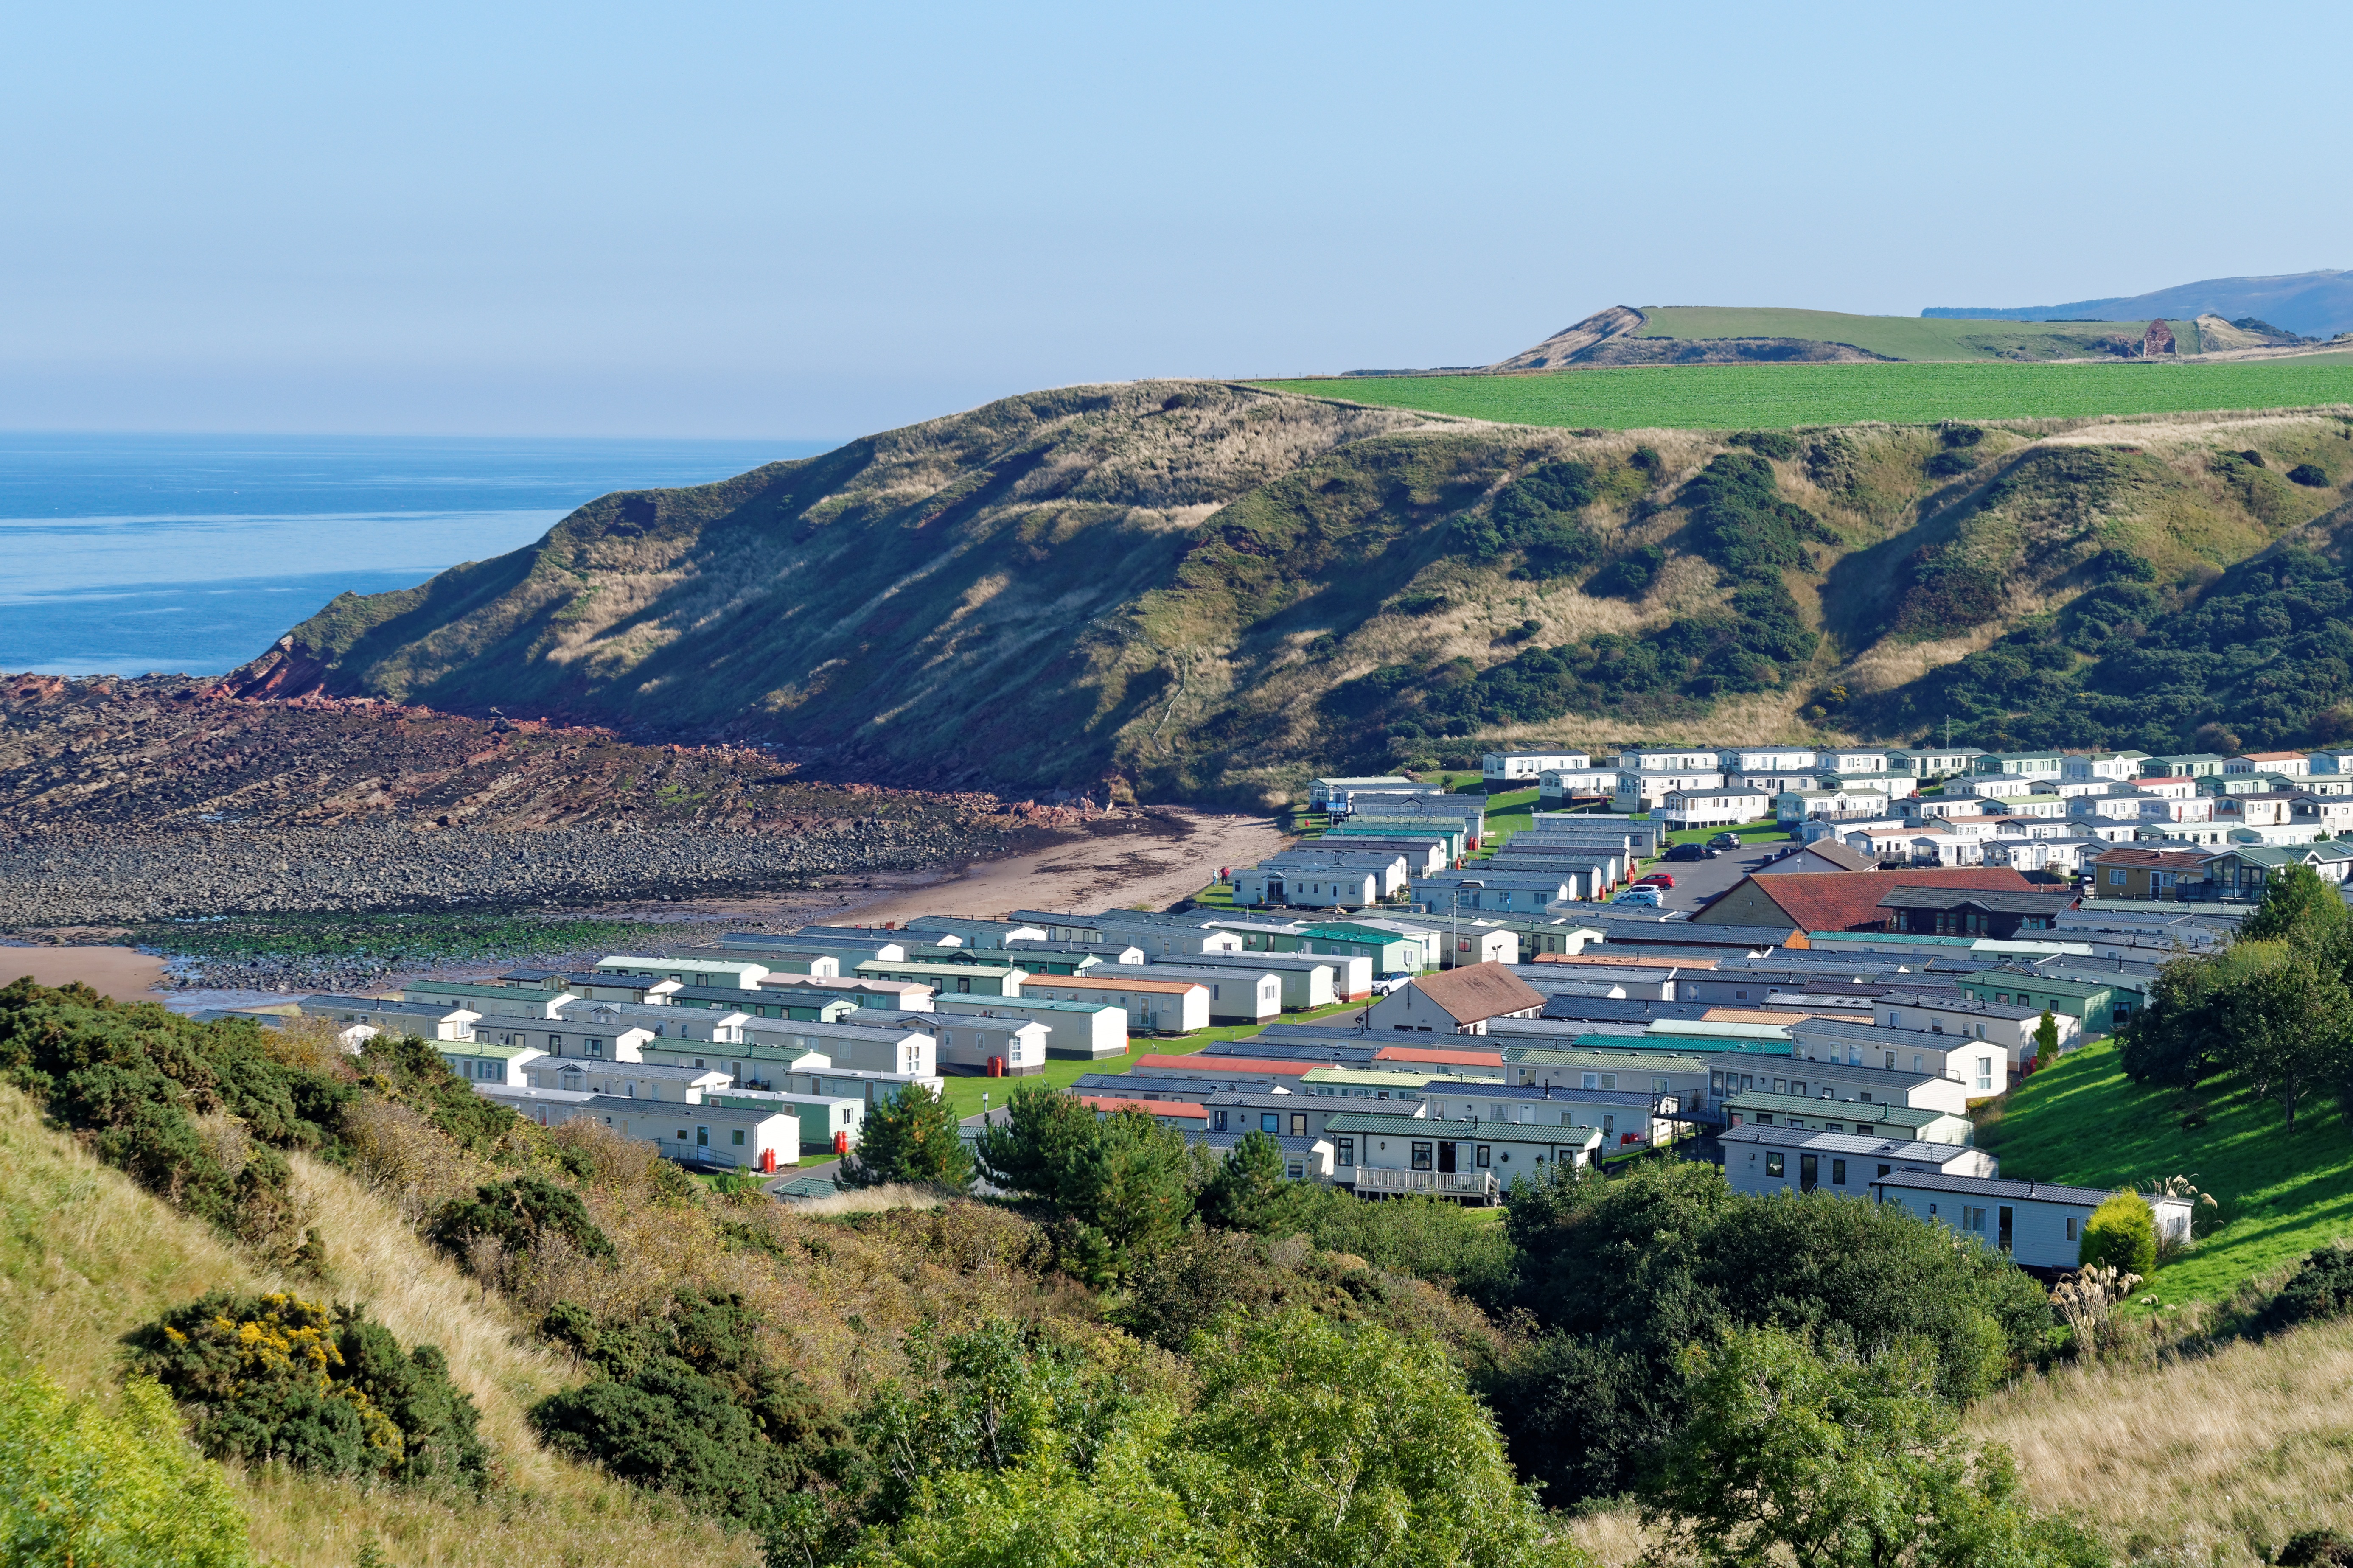
beach, landscape, sea, coast, nature, outdoor, sand, horizon, mountain, sky, hill, shore, view, coastal, vacation, coastline, cliff, seaside, cove, relax, scenic, natural, seascape, scenery, bay, reservoir, tourism, terrain, body of water, trees, sunny, cape, seaview, aerial photography, chalets, caravan park